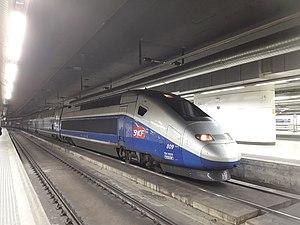
La gare de Barcelone-Sants est la principale gare ferroviaire de Barcelone. Deuxième gare d'Espagne après Madrid-Atocha, avec environ 48 millions de voyageurs par an. Elle fut inaugurée en 1979, après plus de 10 ans de travaux.